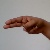
The image shows a hand gesture representing the letter 'H' in Indian Sign Language.